Ngaire Kerse

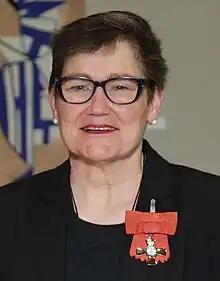
Kerse in 2020

Ngaire Margaret Kerse is a New Zealand medical academic, and as of 2019 is a full professor at the University of Auckland.